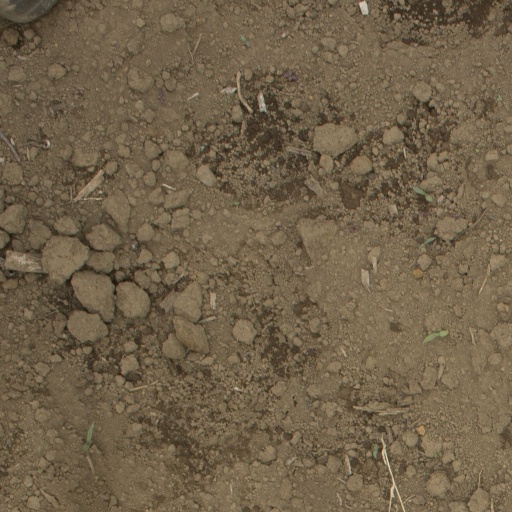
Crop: Jerusalem artichoke